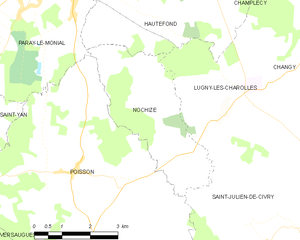
Carte des communes françaises